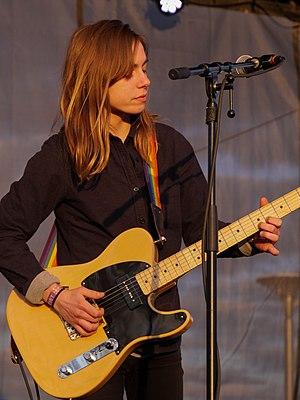
Julien Rose Baker est une auteure-compositrice-interprète et guitariste américaine de Memphis, Tennessee. Après des débuts dans Forrister, un groupe de rock alternatif, elle s'est lancée en solo. Son premier album, Sprained Ankle, a reçu un bon accueil en 2015. Il en est de même pour son second opus, Turn Out the Lights, sorti en 2017. Elle a en outre formé le supergroupe boygenius, avec deux autres auteures-compositrices-interprètes américaines, Phoebe Bridgers et Lucy Dacus.